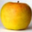
Label: apple